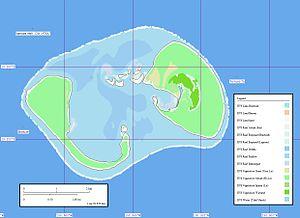
Les îles Cook sont situées en Océanie, dans l'océan Pacifique sud. Le pays est formé de 15 îles, toutes d'origine volcanique malgré leurs formes très différentes. En tout, ces îles représentent 240 km² de terres émergées, ce qui fait des Îles Cook l'un des plus petits pays du monde. En revanche, ces îles sont réparties sur plus de 2,2 millions de kilomètres carrés d'océan.